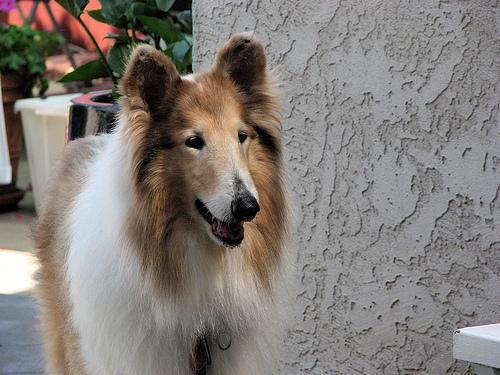
collie